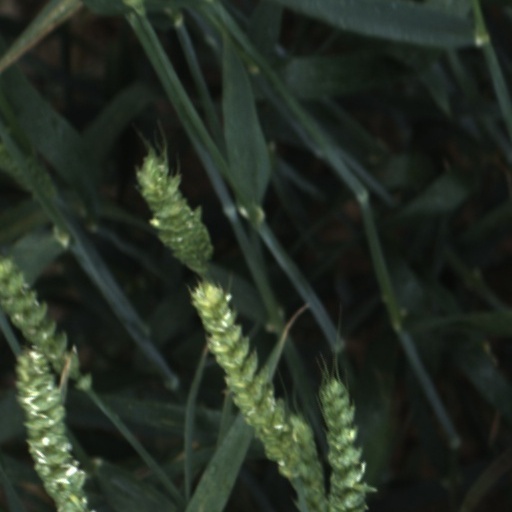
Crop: wheat